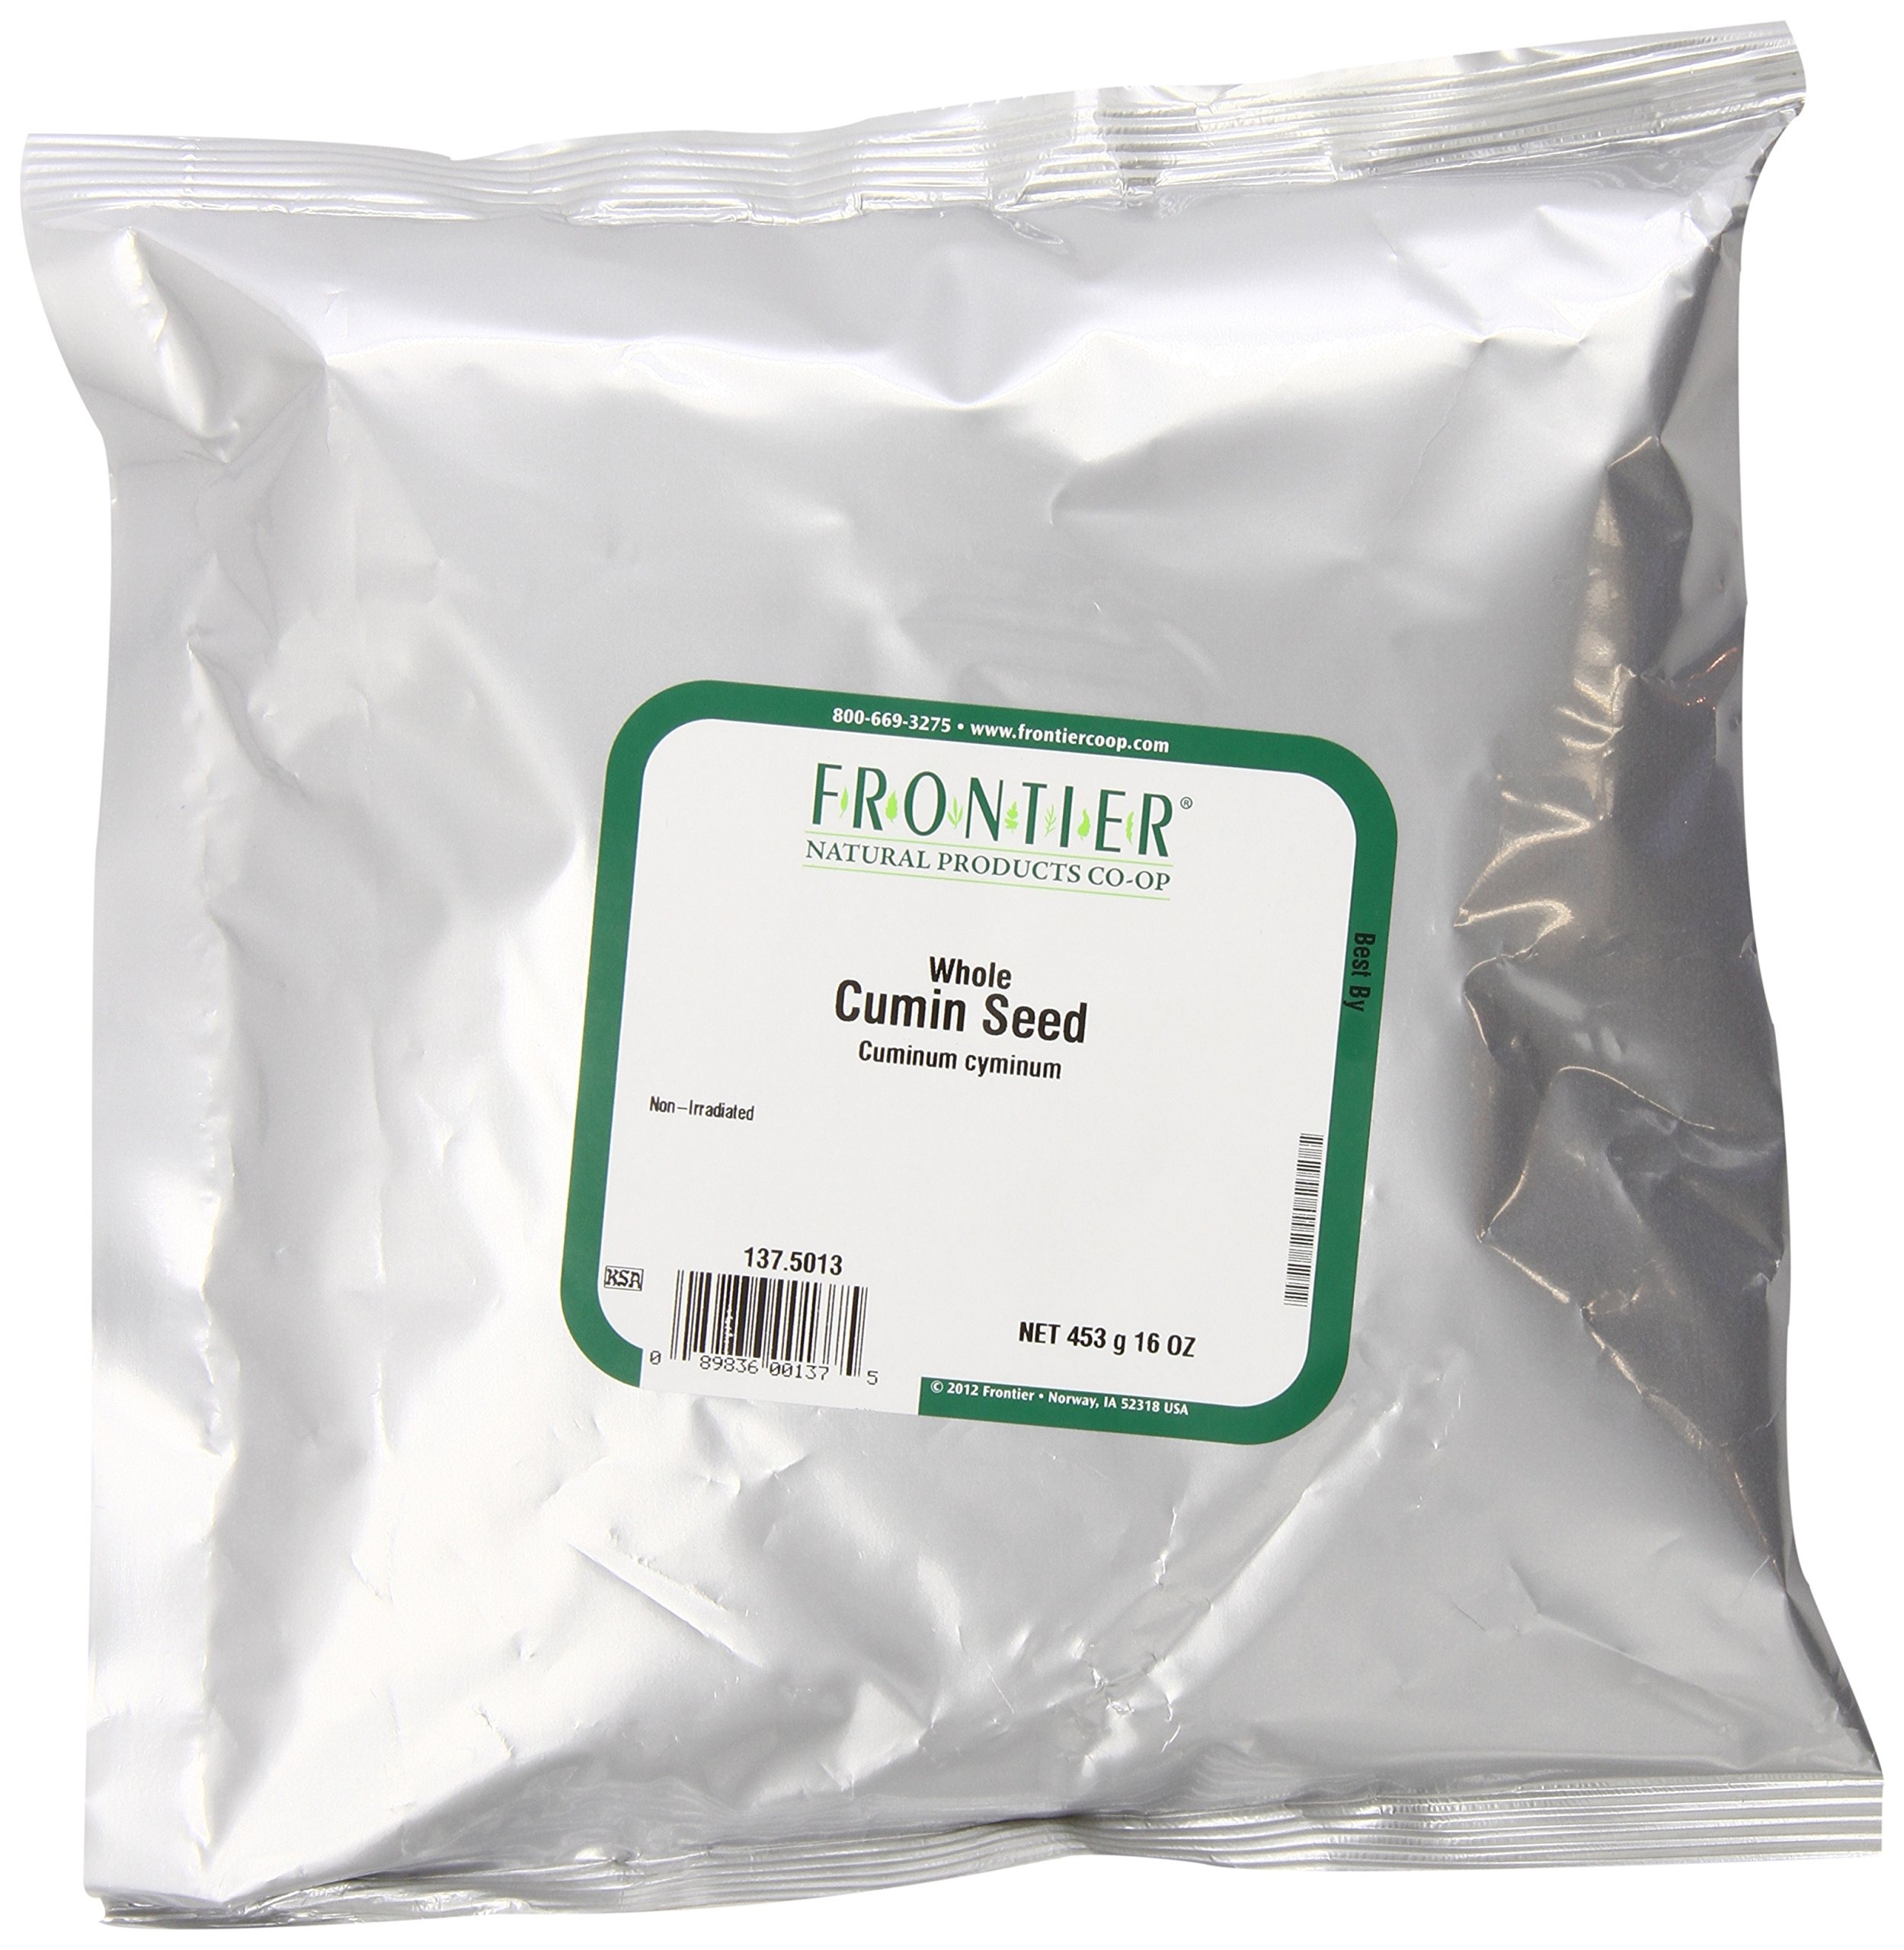
Item Name: Frontier Co-op Whole Cumin Seed, 1-pound Bulk Bag, Rich, Warm, Complex Earthy Spice Flavor, Kosher
Bullet Point 1: Origin: India
Bullet Point 2: One of the world's most popular spices
Bullet Point 3: Extremely aromatic, with a warm, spicy, slightly bitter, earthy flavor
Value: 32.0
Unit: ounce

Price: 16.135